French brig Furet (1801)

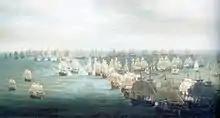
"Furet" far left foreground at the Battle of Trafalgar, by Nicholas Pocock

"Lieutenant de vaisseau" Demay commissioned "Furet" on 25 February 1802. On 23 June 1802, he sailed on a secret mission from Toulon to Mahon, and return.